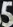
Number: 5